Clique Girlz

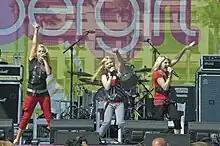
The original lineup of Ariel, Paris, and Destinee

At the beginning of 2007, they left their hometown to go to Hollywood for a meeting and never left. Jimmy Iovine